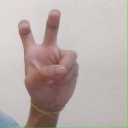
अक्षर: ई